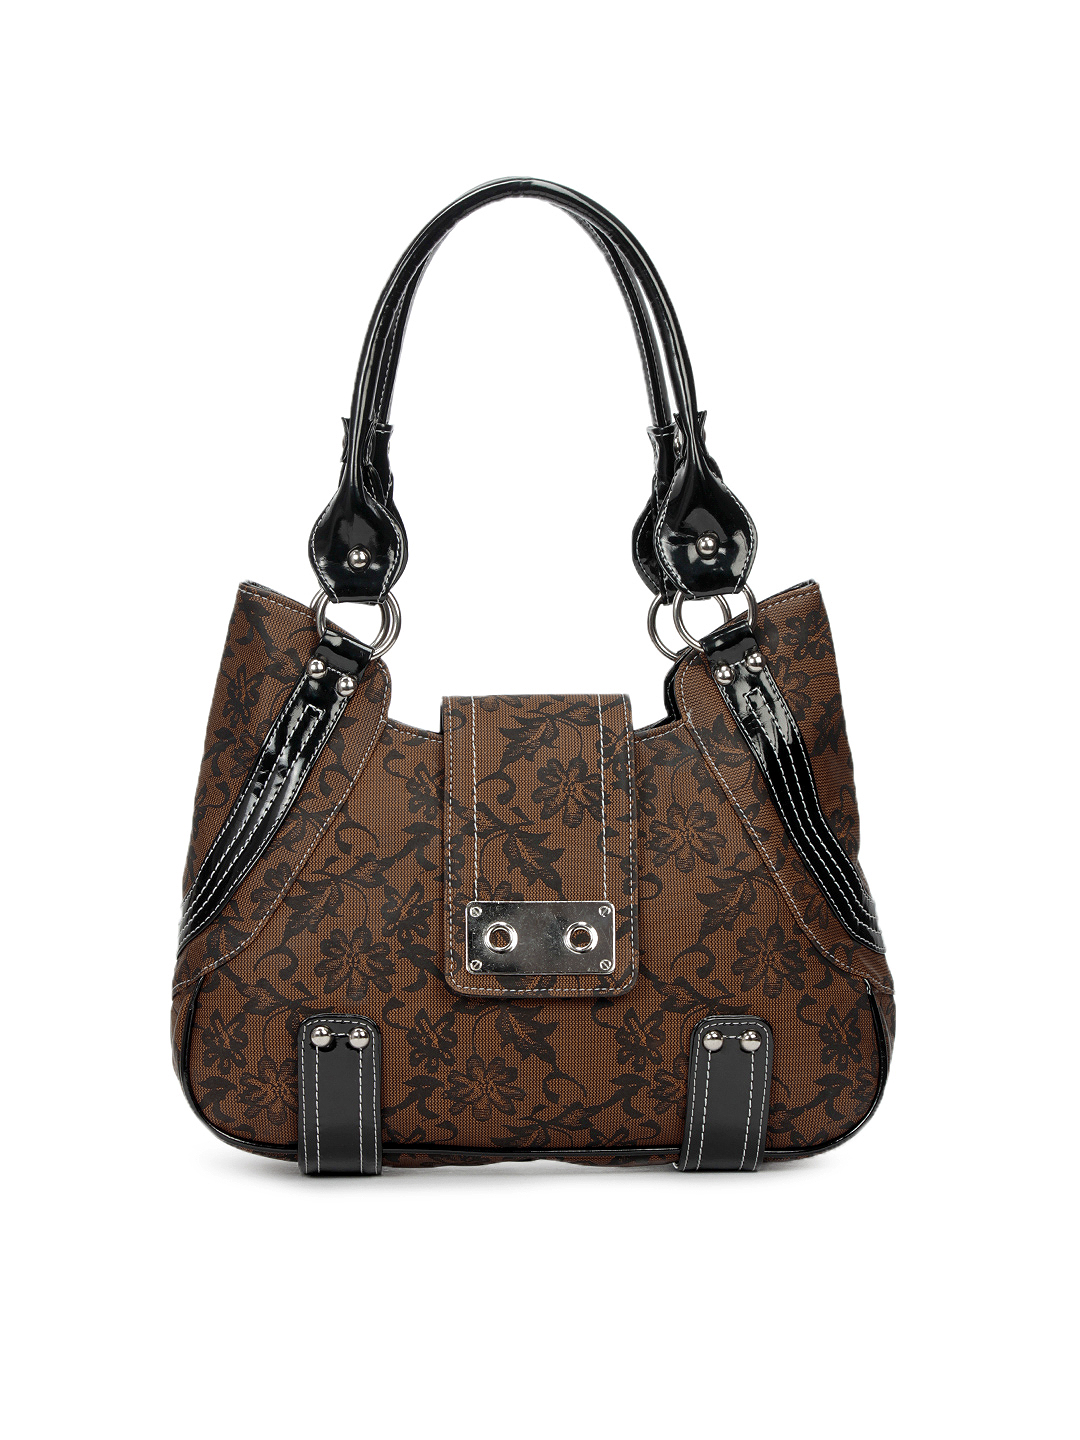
Spice Art Women Leatherette Brown Handbag
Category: Accessories / Bags / Handbags
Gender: Women
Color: Brown
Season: Winter 2015
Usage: Casual